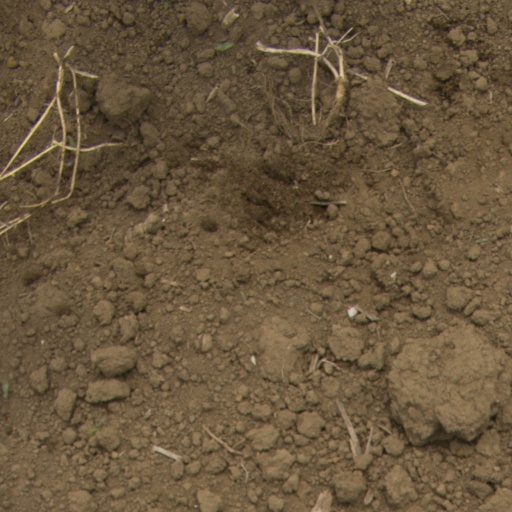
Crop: Jerusalem artichoke